Dresden-Plauen station

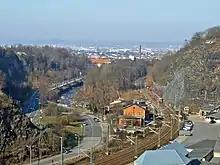
The renovated entrance building from 1897 at the first "Dresden-Plauen" station, which was active until 1926, as seen from south. The new station is located much closer to residential areas, approximately near the chimney in the picture's background.

The "Haltepunkt Plauen bei Dresden" ("Plauen near Dresden halt") was opened on 18 June 1855 together with the Albertsbahn (Albert's Railway) and was located to the left (south-east) of the railway. In 1897, the so-called "Alte Bahnhof" (old station) Plauen was opened with the station building located near the right-hand side of the current tracks. A few months later, the original building was demolished, when the connection to the Felsenkeller brewery was built there. A waiting room was erected in its place, which was moved to the "Boderitz-Cunnersdorf" halt of the Windbergbahn (Windberg Railway, a former mining railway now used as a heritage railway) in 1923 and still exists today (2016). In 1903, after the incorporation of the village of Plauen into Dresden, the station's name was changed to "Dresden-Plauen". Since the station was located quite poorly for the population of Dresden-Plauen, which had now grown to 12,000 people, a new station was opened about 800 m further north in January 1926 and the old station was closed. This halt, opened in 1926, is to be renovated by the middle of 2018. The entrance building that was built in 1897 (the old station) was renovated in the late 1990s and today houses a glass workshop (2016).